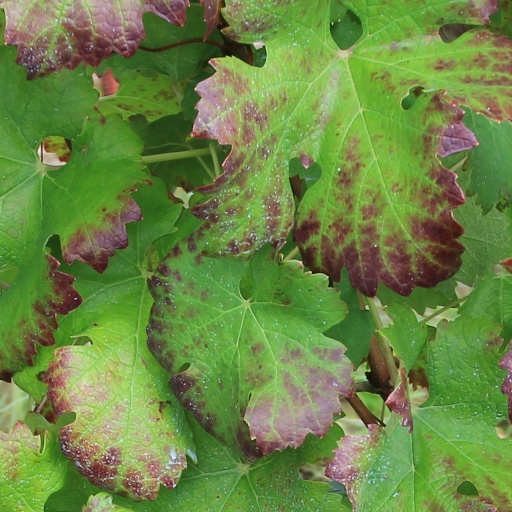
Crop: grape